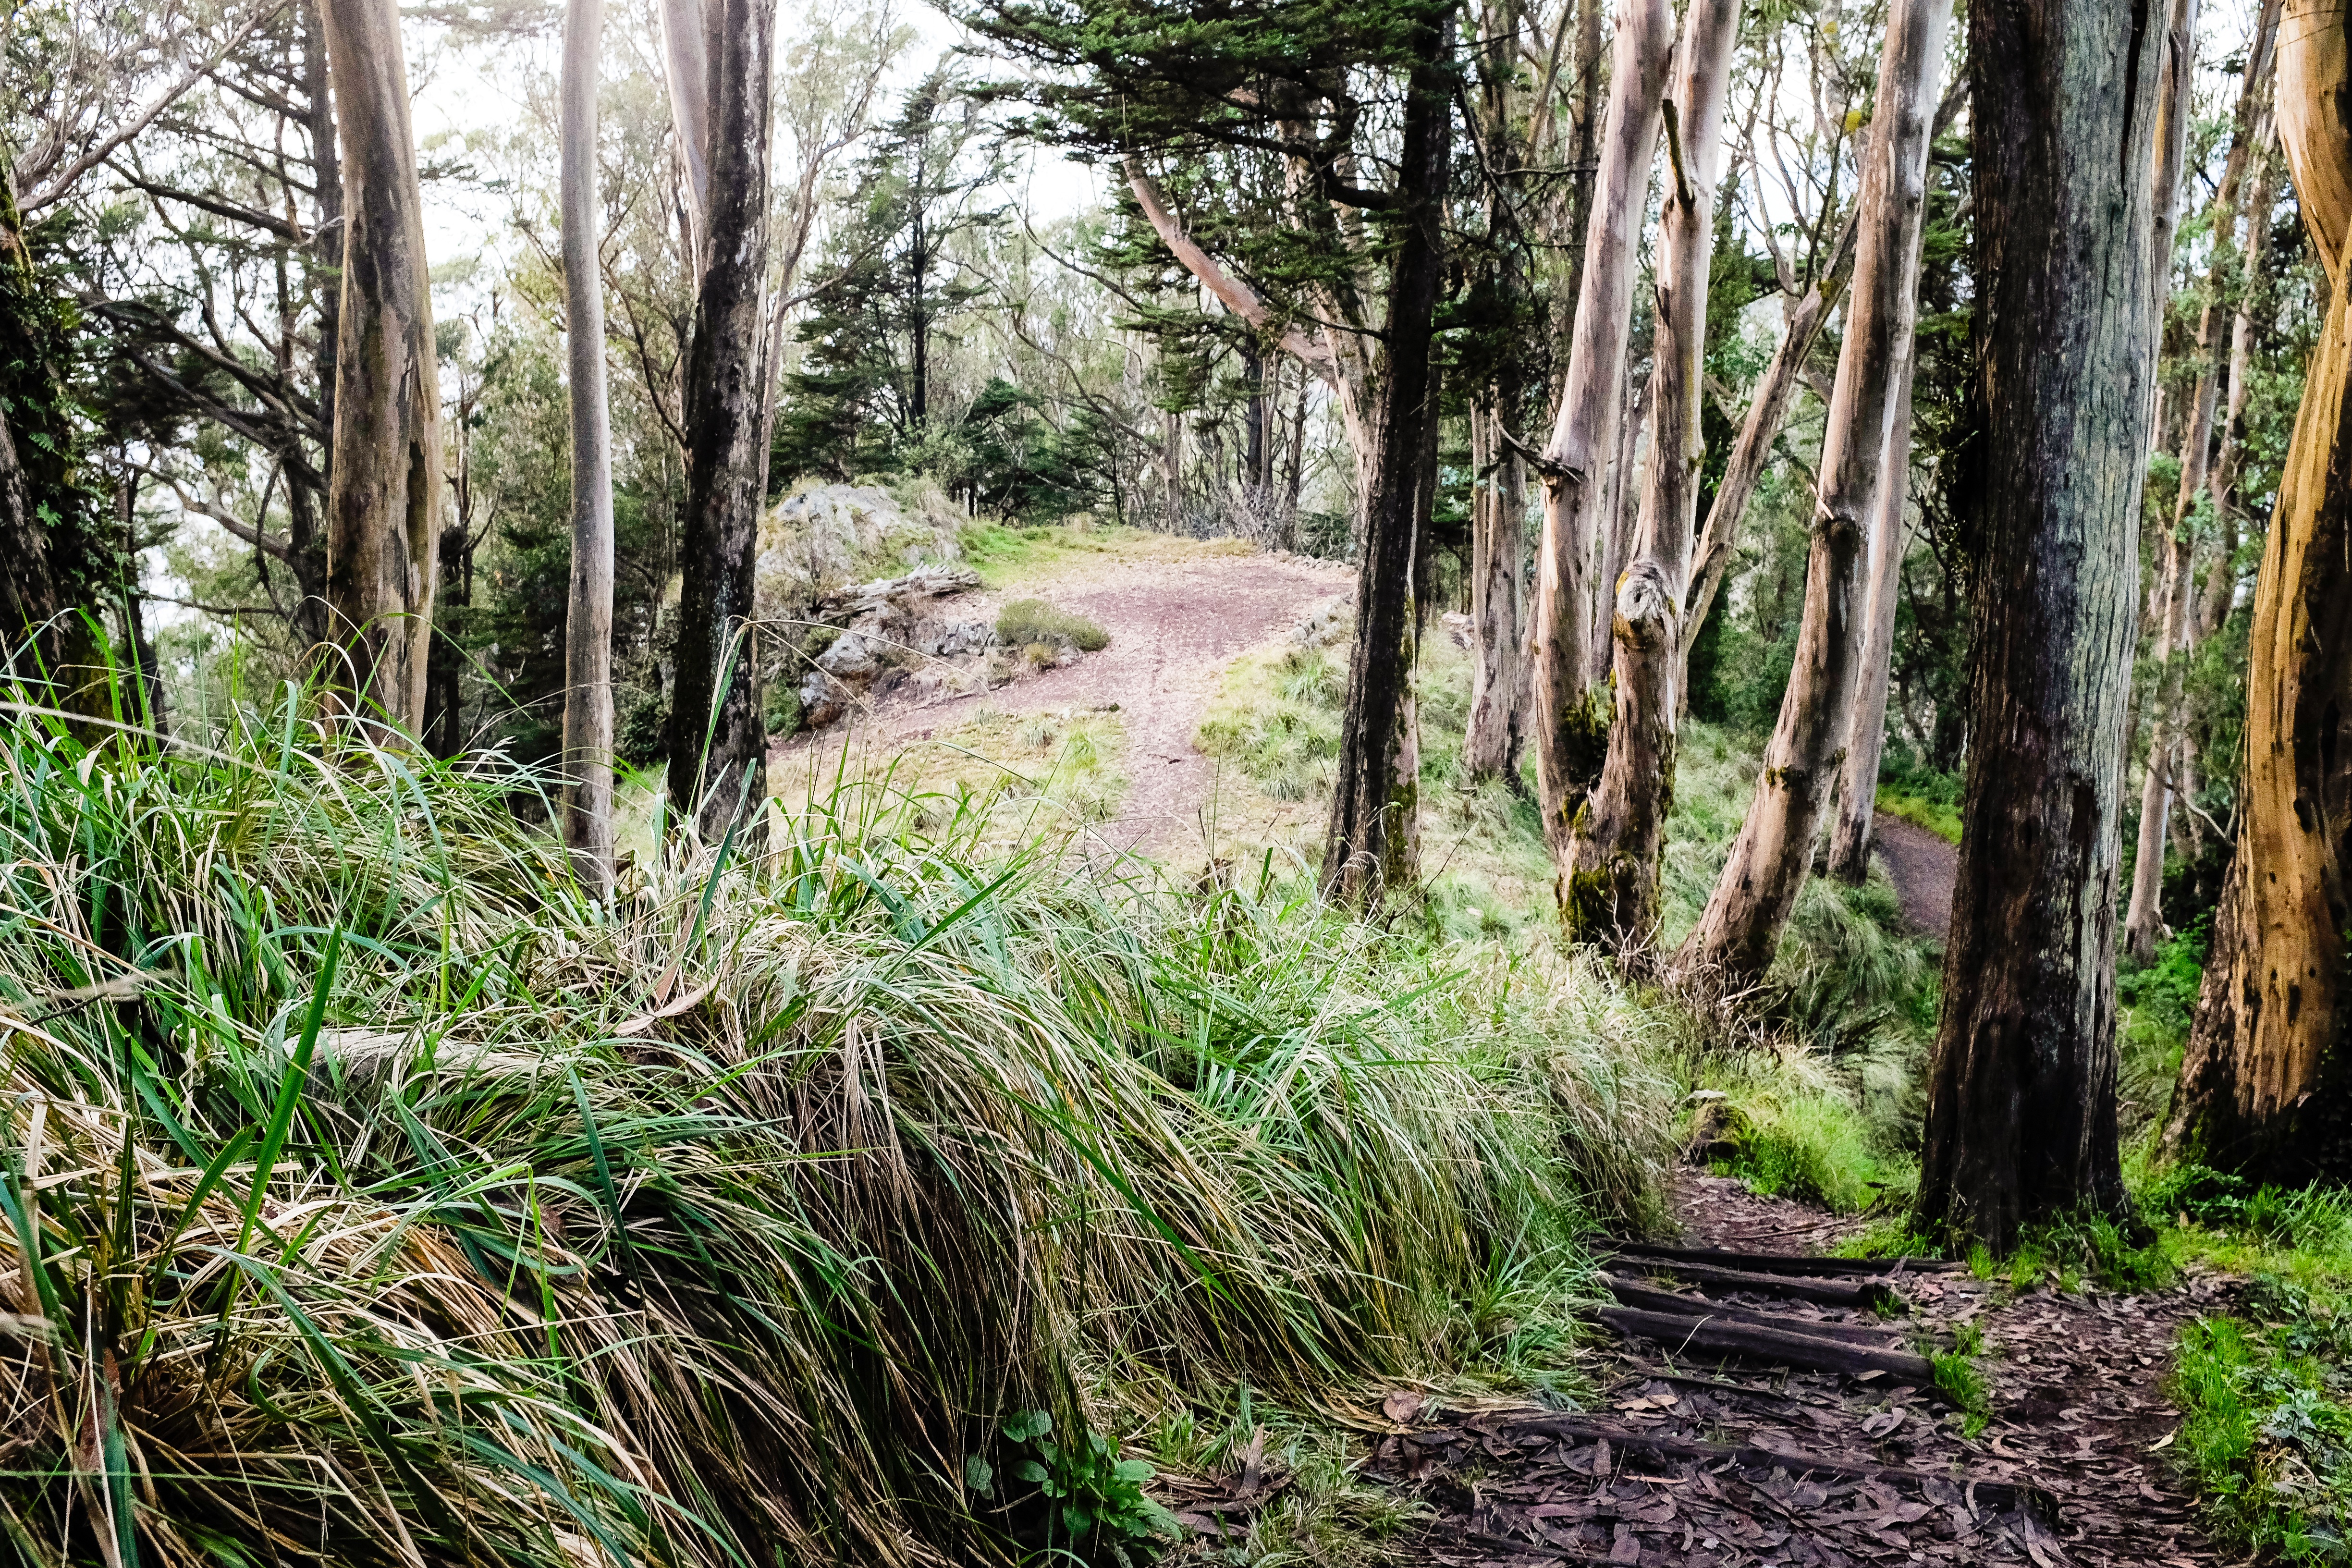
tree, nature, forest, grass, swamp, wilderness, plant, trail, stream, green, jungle, soil, flora, vegetation, rainforest, wetland, woodland, habitat, ecosystem, rural area, old growth forest, natural environment, woody plant